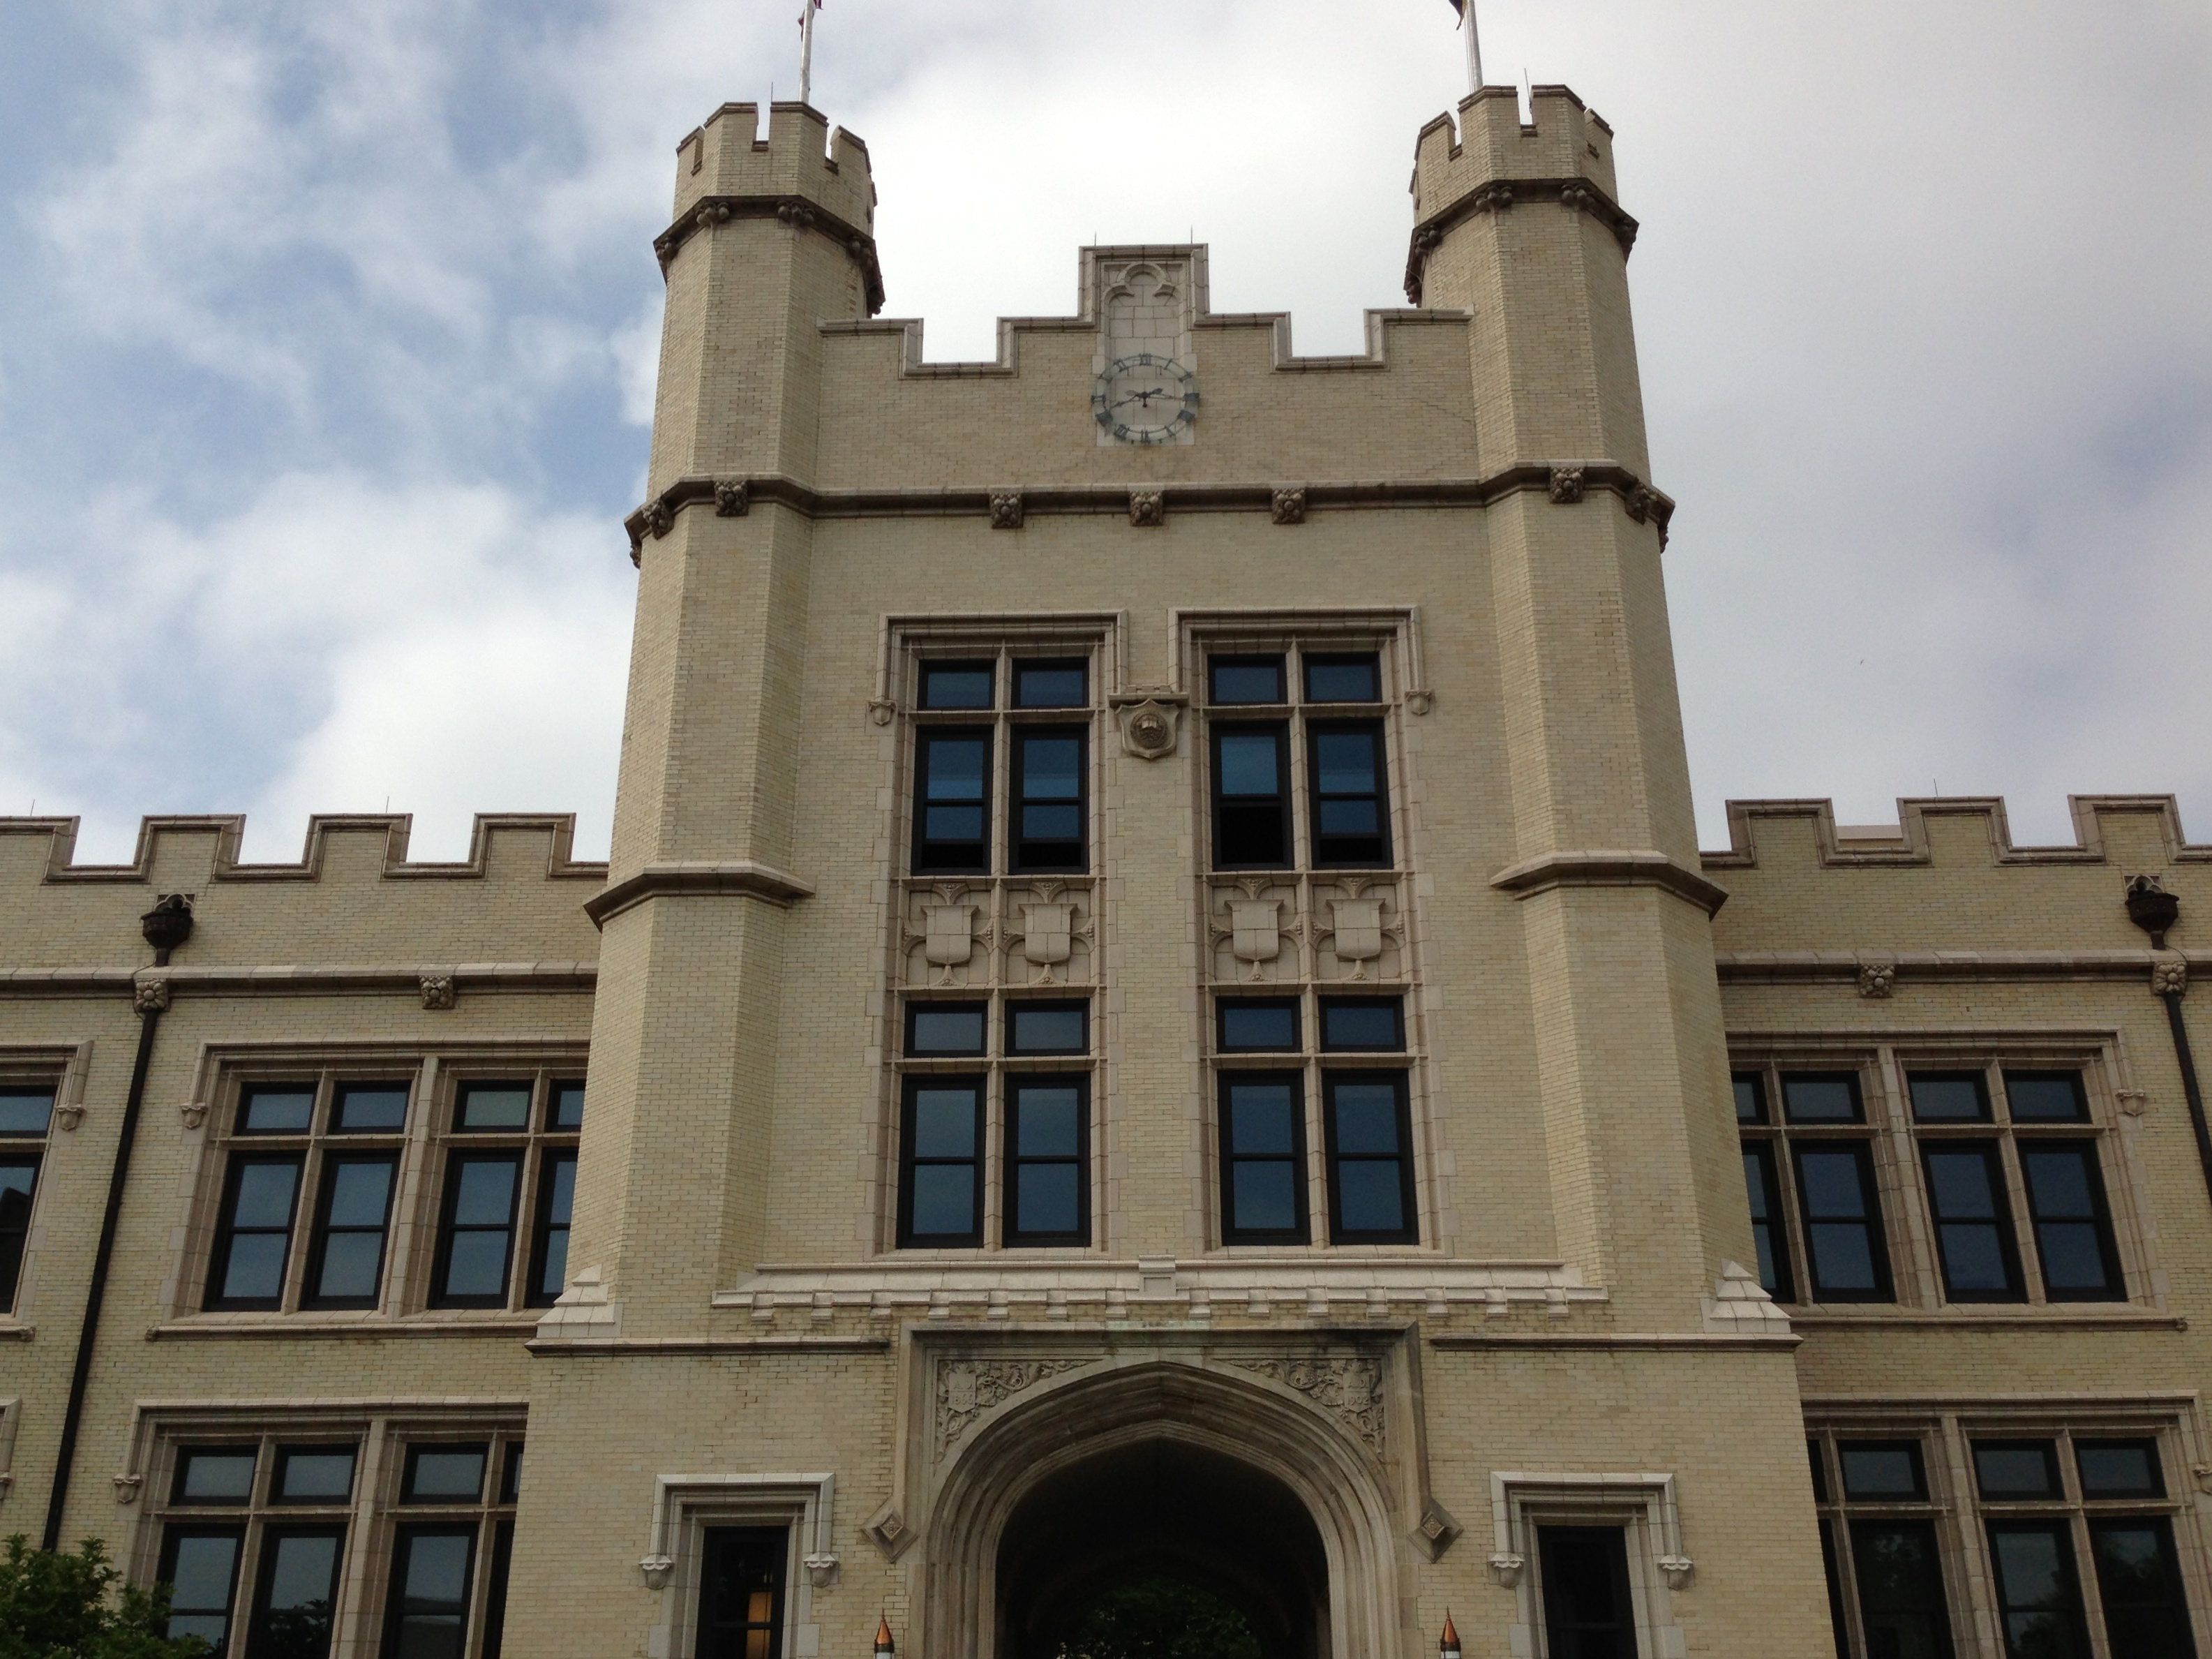
architecture, window, building, downtown, landmark, facade, property, synagogue, estate, raildog, wooster, classical architecture